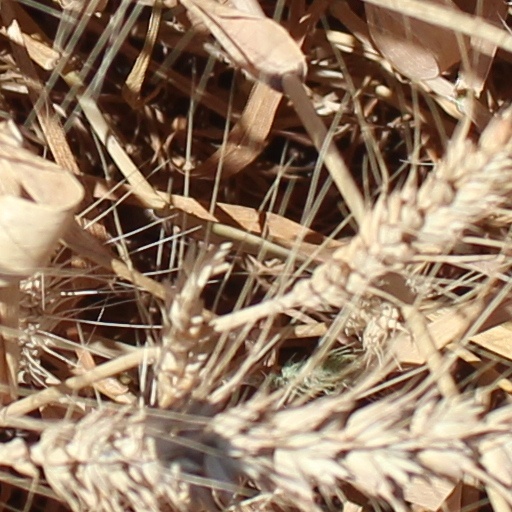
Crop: wheat